Parantica sita

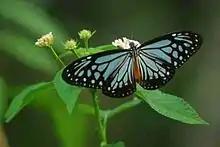
Chestnut tiger (ছিটমউল), Kolkata, West Bengal, India

Wings elongate, almost as in "Idea". Upperside of forewing black or fuliginous black, with the following bluish-white subhyaline markings. A streak from base in interspace 1b, very broad streaks filling the basal three-fourths of interspace 1, and the whole of the cell, five very large quadrate discal spots, two long preapical streaks, three shorter streaks above them, a sub-terminal series of more or less rounded spots decreasing in size anteriorly and curved inwards opposite apex, and an incomplete subterminal series of smaller spots. Hindwing chestnut red, with subhyaline streaks and spots as follows: streaks from base, not reaching the termen in interspaces 1a and 1b, two broad streaks united to near their apex in interspace 1, a streak filling the cell, and beyond it a discal series of large inwardly pointed elongate spots and incomplete ill-defined subterminal and terminal series of spots. Underside similar, the markings clearer and more complete. Antennae black; head and thorax black, spotted with white; abdomen from brown to bright ochraceous, beneath whitish. Male secondary sex-mark in form 2.